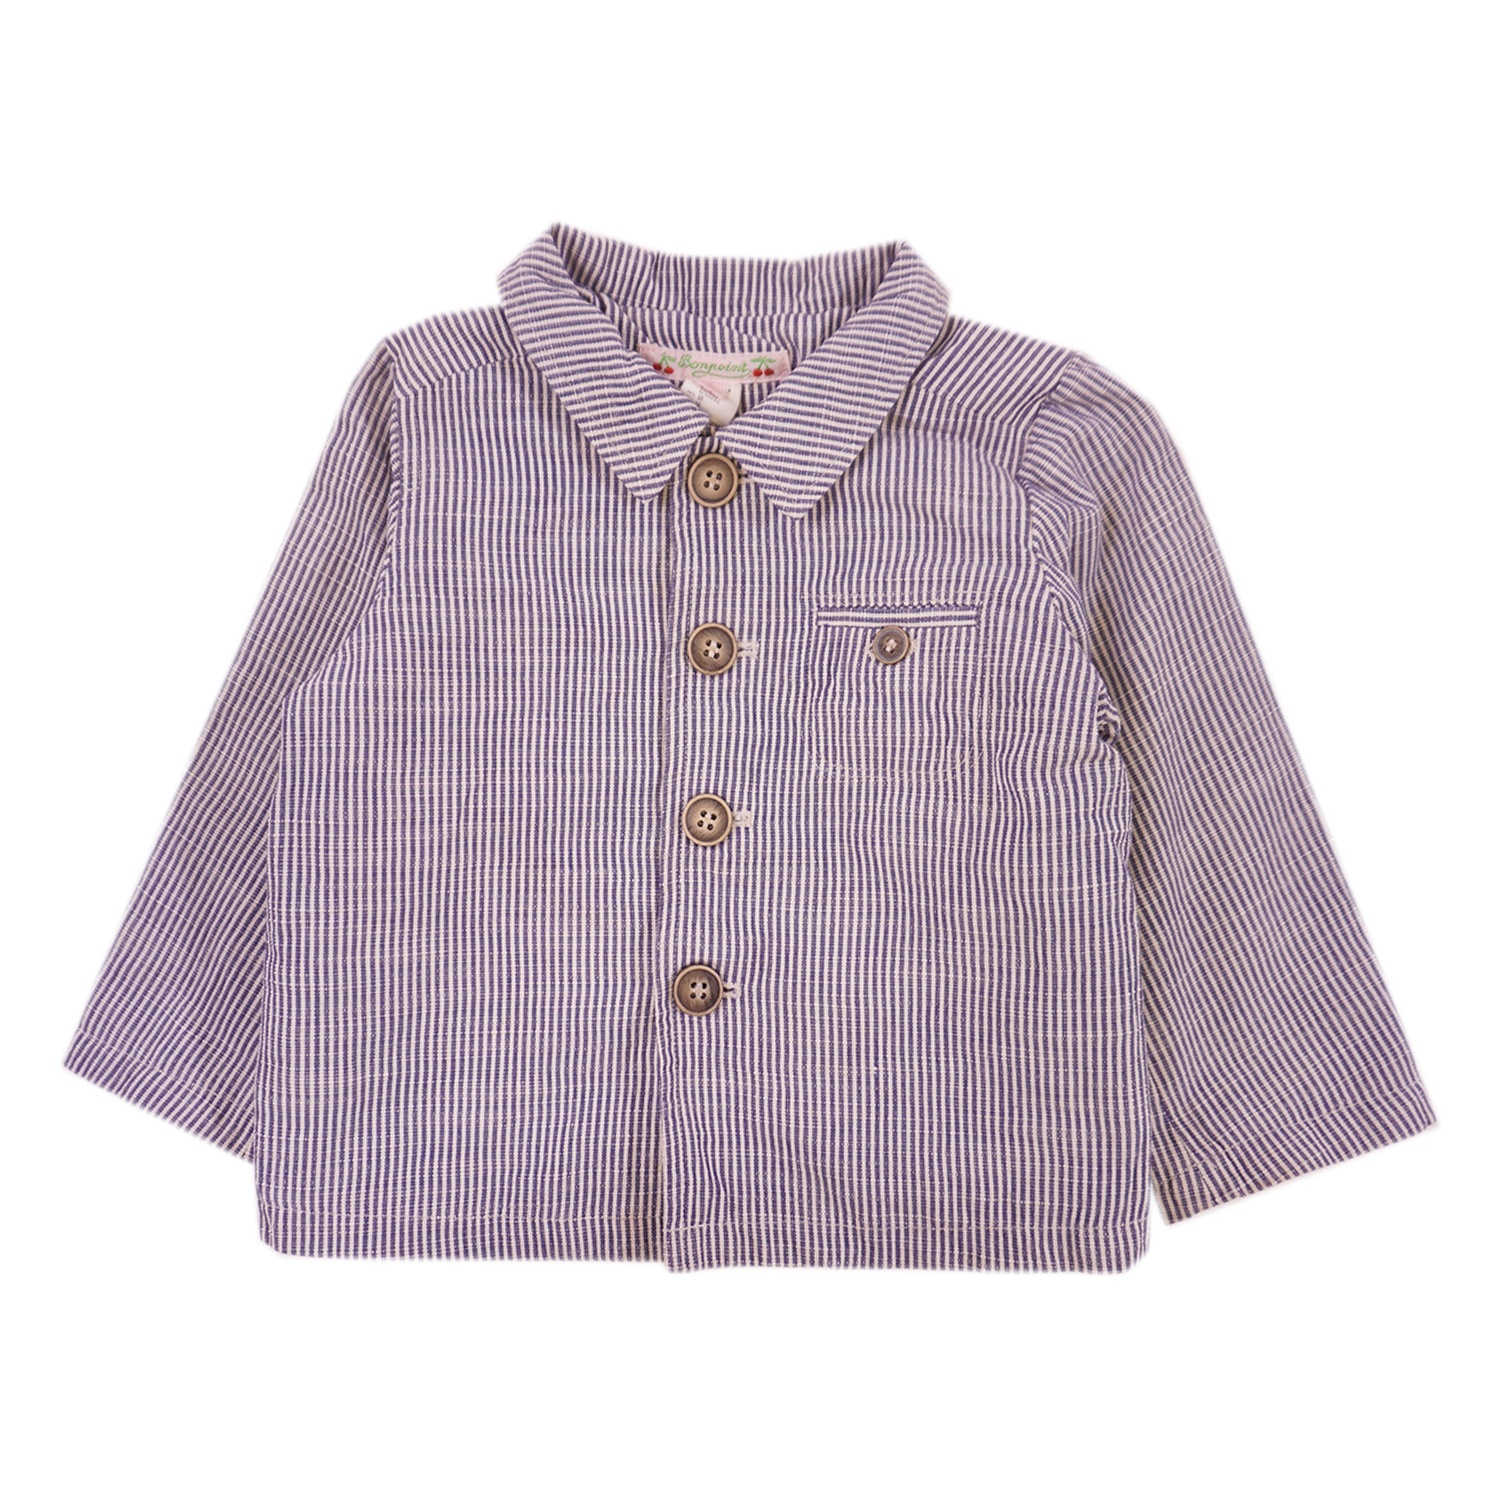
Veste Bleu - 2 ans
Veste à rayures bleu et blanc.
Brand: Bonpoint
Category: Apparel & Accessories > Clothing > Baby & Toddler Clothing > Baby & Toddler Outerwear > Baby & Toddler Coats & Jackets > Sport Jackets